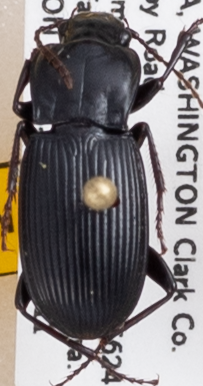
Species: Pterostichus herculaneus
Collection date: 2019-06-11
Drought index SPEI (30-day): -0.572
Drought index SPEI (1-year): -2.09
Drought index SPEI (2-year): -2.09